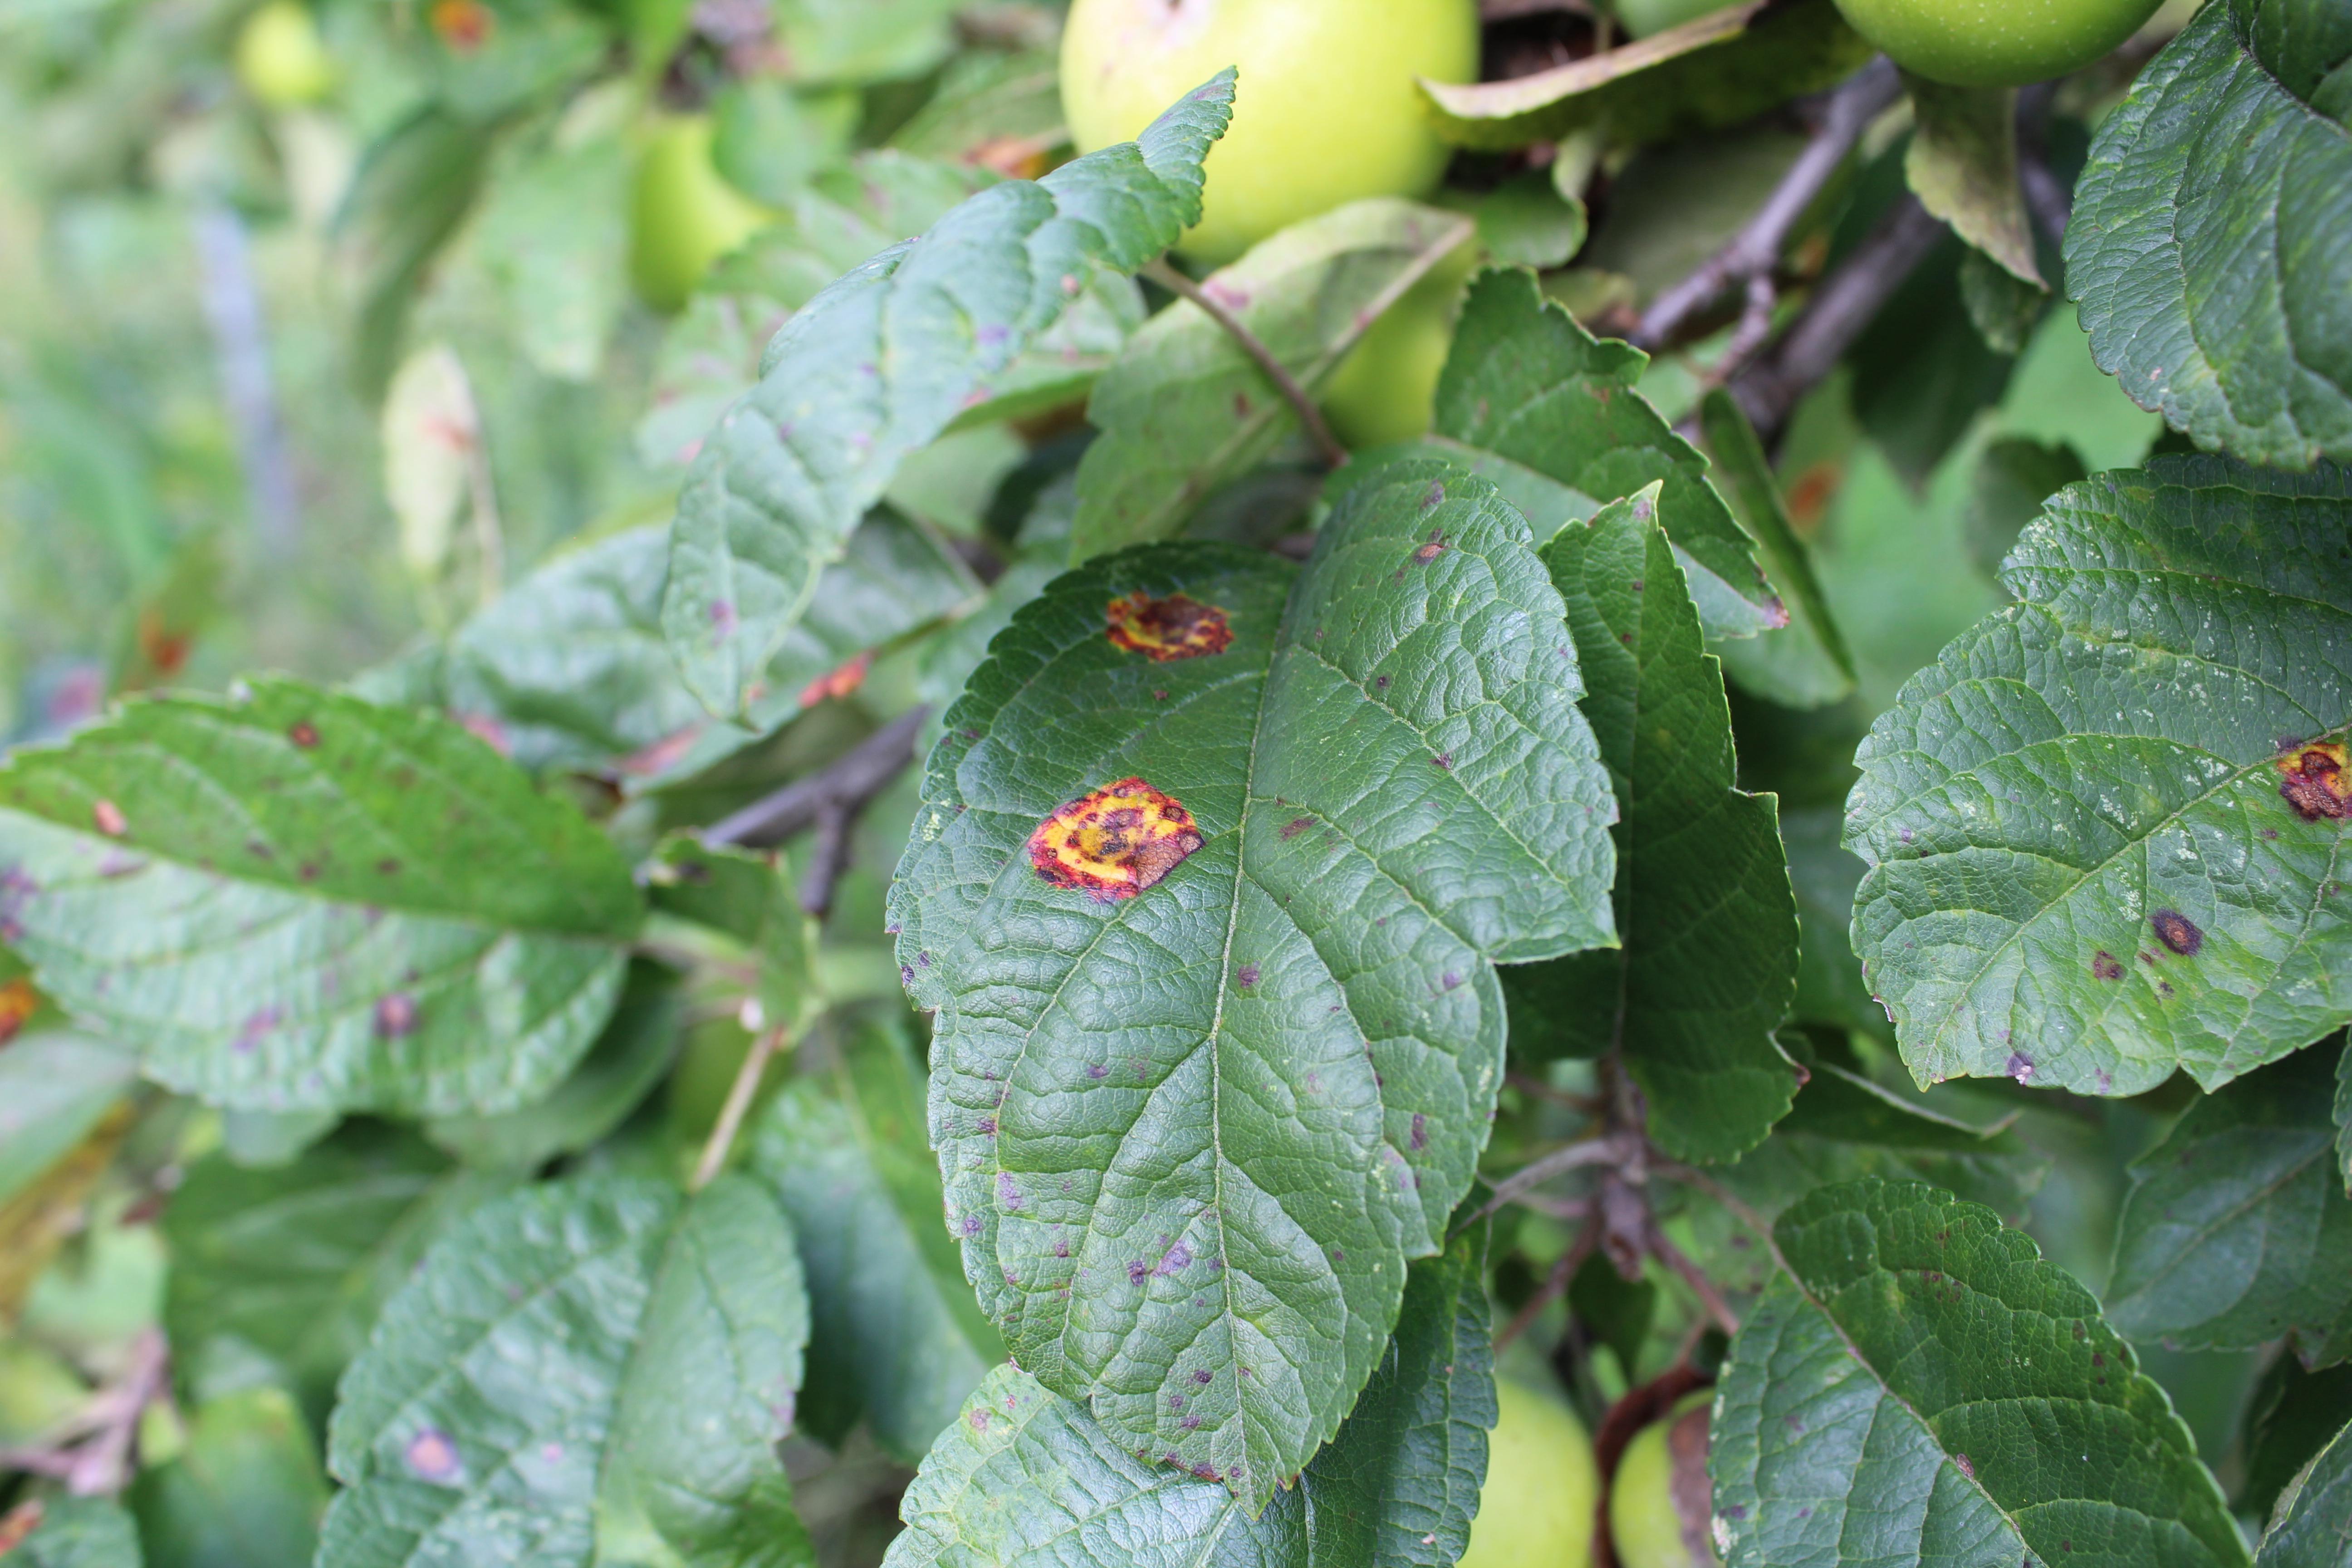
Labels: rust